Women in Turkey

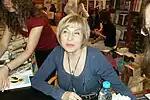
Ayşe Kulin, 2008, Turkish author

On 9 October 2017, Habertürk reported that the number of electronic bracelets given for domestic violence incidents throughout Turkey is only 30, although some 120,000 women are subjected to violence by men every year in the Turkey. In November 2017, according to a study conducted by a student at Muğla Sıtkı Koçman University, mentioned that 28.5 percent of the respondents said they have witnessed domestic abuse. In the same study 52.9 percent of those who were involved in a relationship said they were subjected to "dating abuse," described in the report as "psychological harassment or physical aggression." The report also revealed that 6.25 percent of victims said they were touched without their consent and 4.54 said they were raped. The study also showed that abusers are overwhelmingly men.